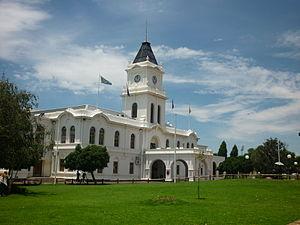
Krugersdorp est une ville minière d'Afrique du Sud fondée en 1887 au Transvaal et située depuis 1994 dans la nouvelle province de Gauteng.